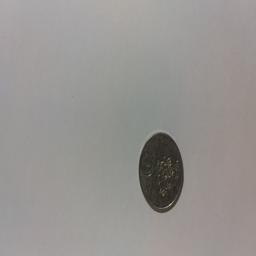
Label: 1_New_Back